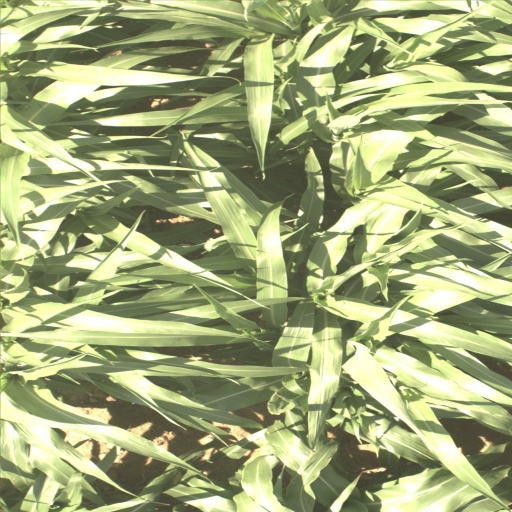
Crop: sorghum